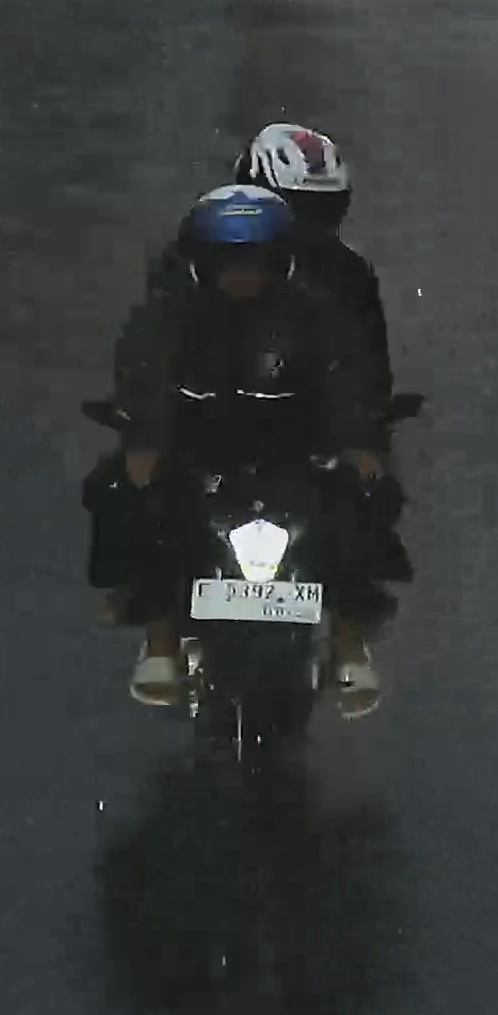
person-with-helmet: 2
person-without-helmet: 0